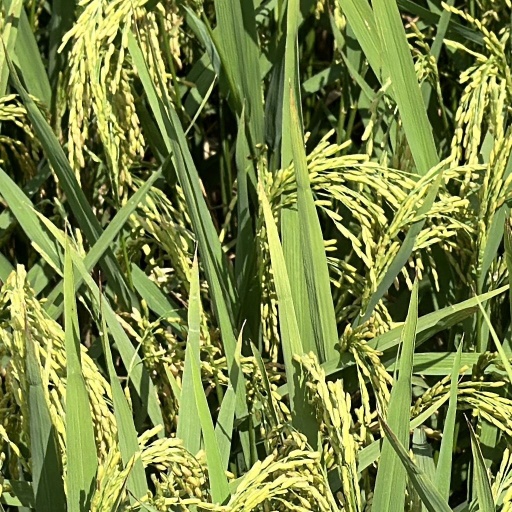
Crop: rice